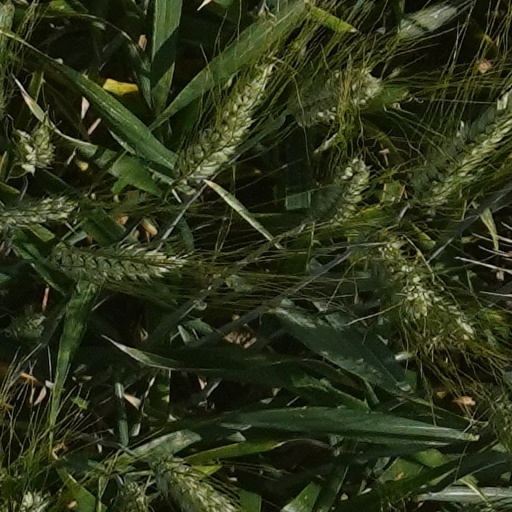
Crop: wheat